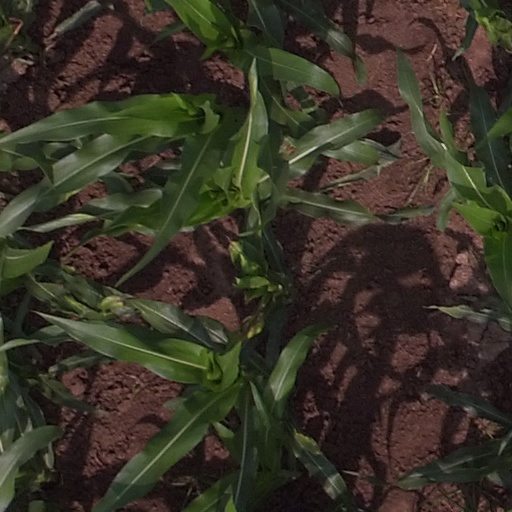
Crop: maize; corn